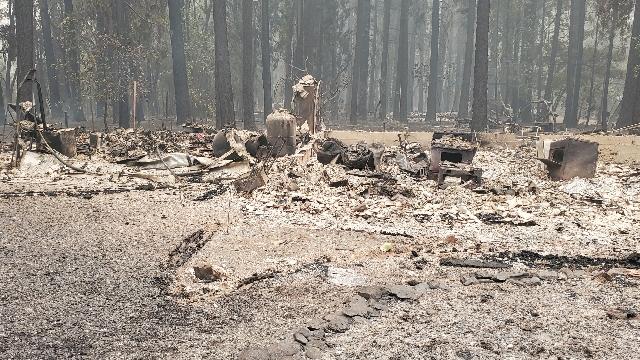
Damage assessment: destroyed